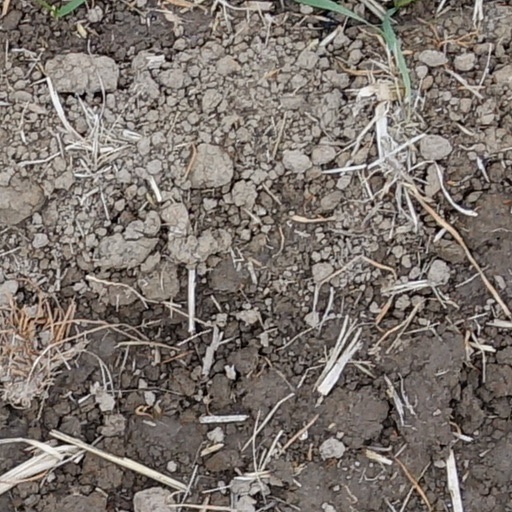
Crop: wheat